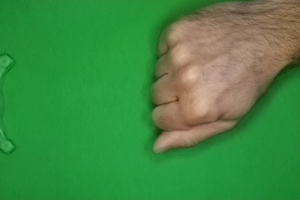
Label: rock